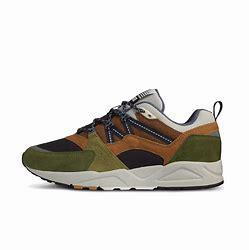
Brand: Karhu
Model: 100